Boar hunting

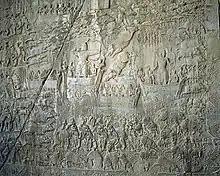
Royal hunt carving at Taq-e Bostan.

Pigsticking is a form of boar hunting done by individuals, or groups of spearmen on foot or on horseback using a specialized boar spear. The boar spear was sometimes fitted with a cross guard to stop the enraged animal driving its pierced body further down the shaft in order to attack its killer before dying.